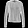
Label: Shirt